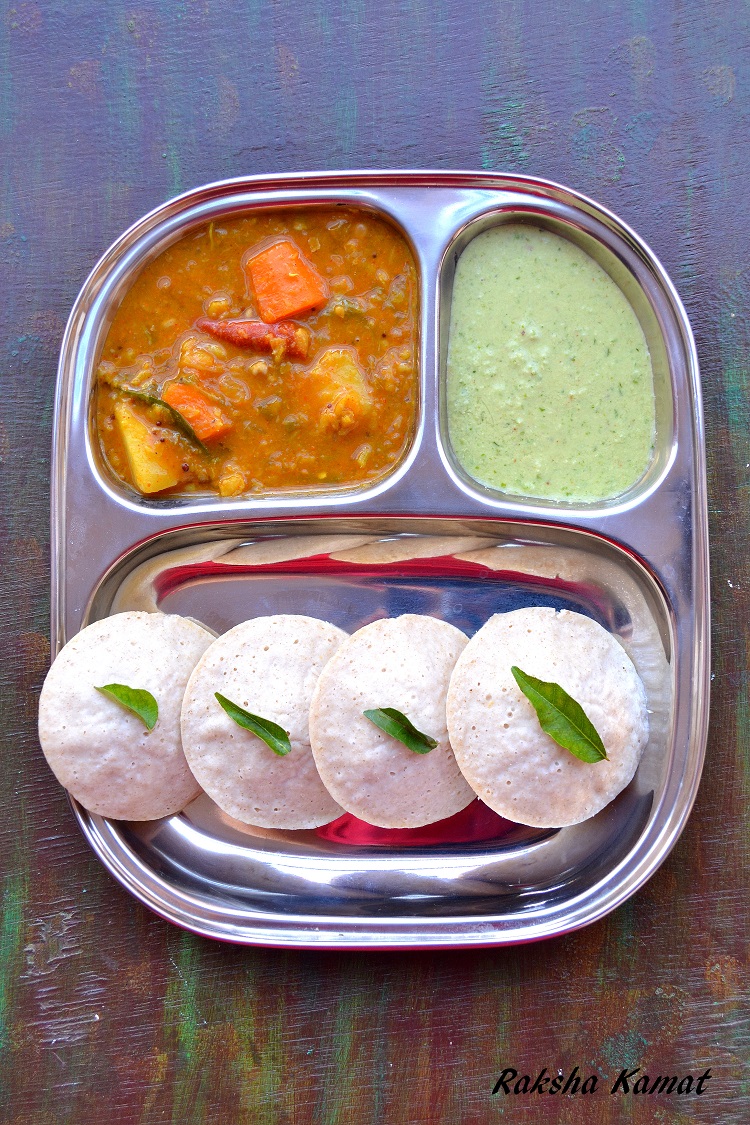
Dish: idli